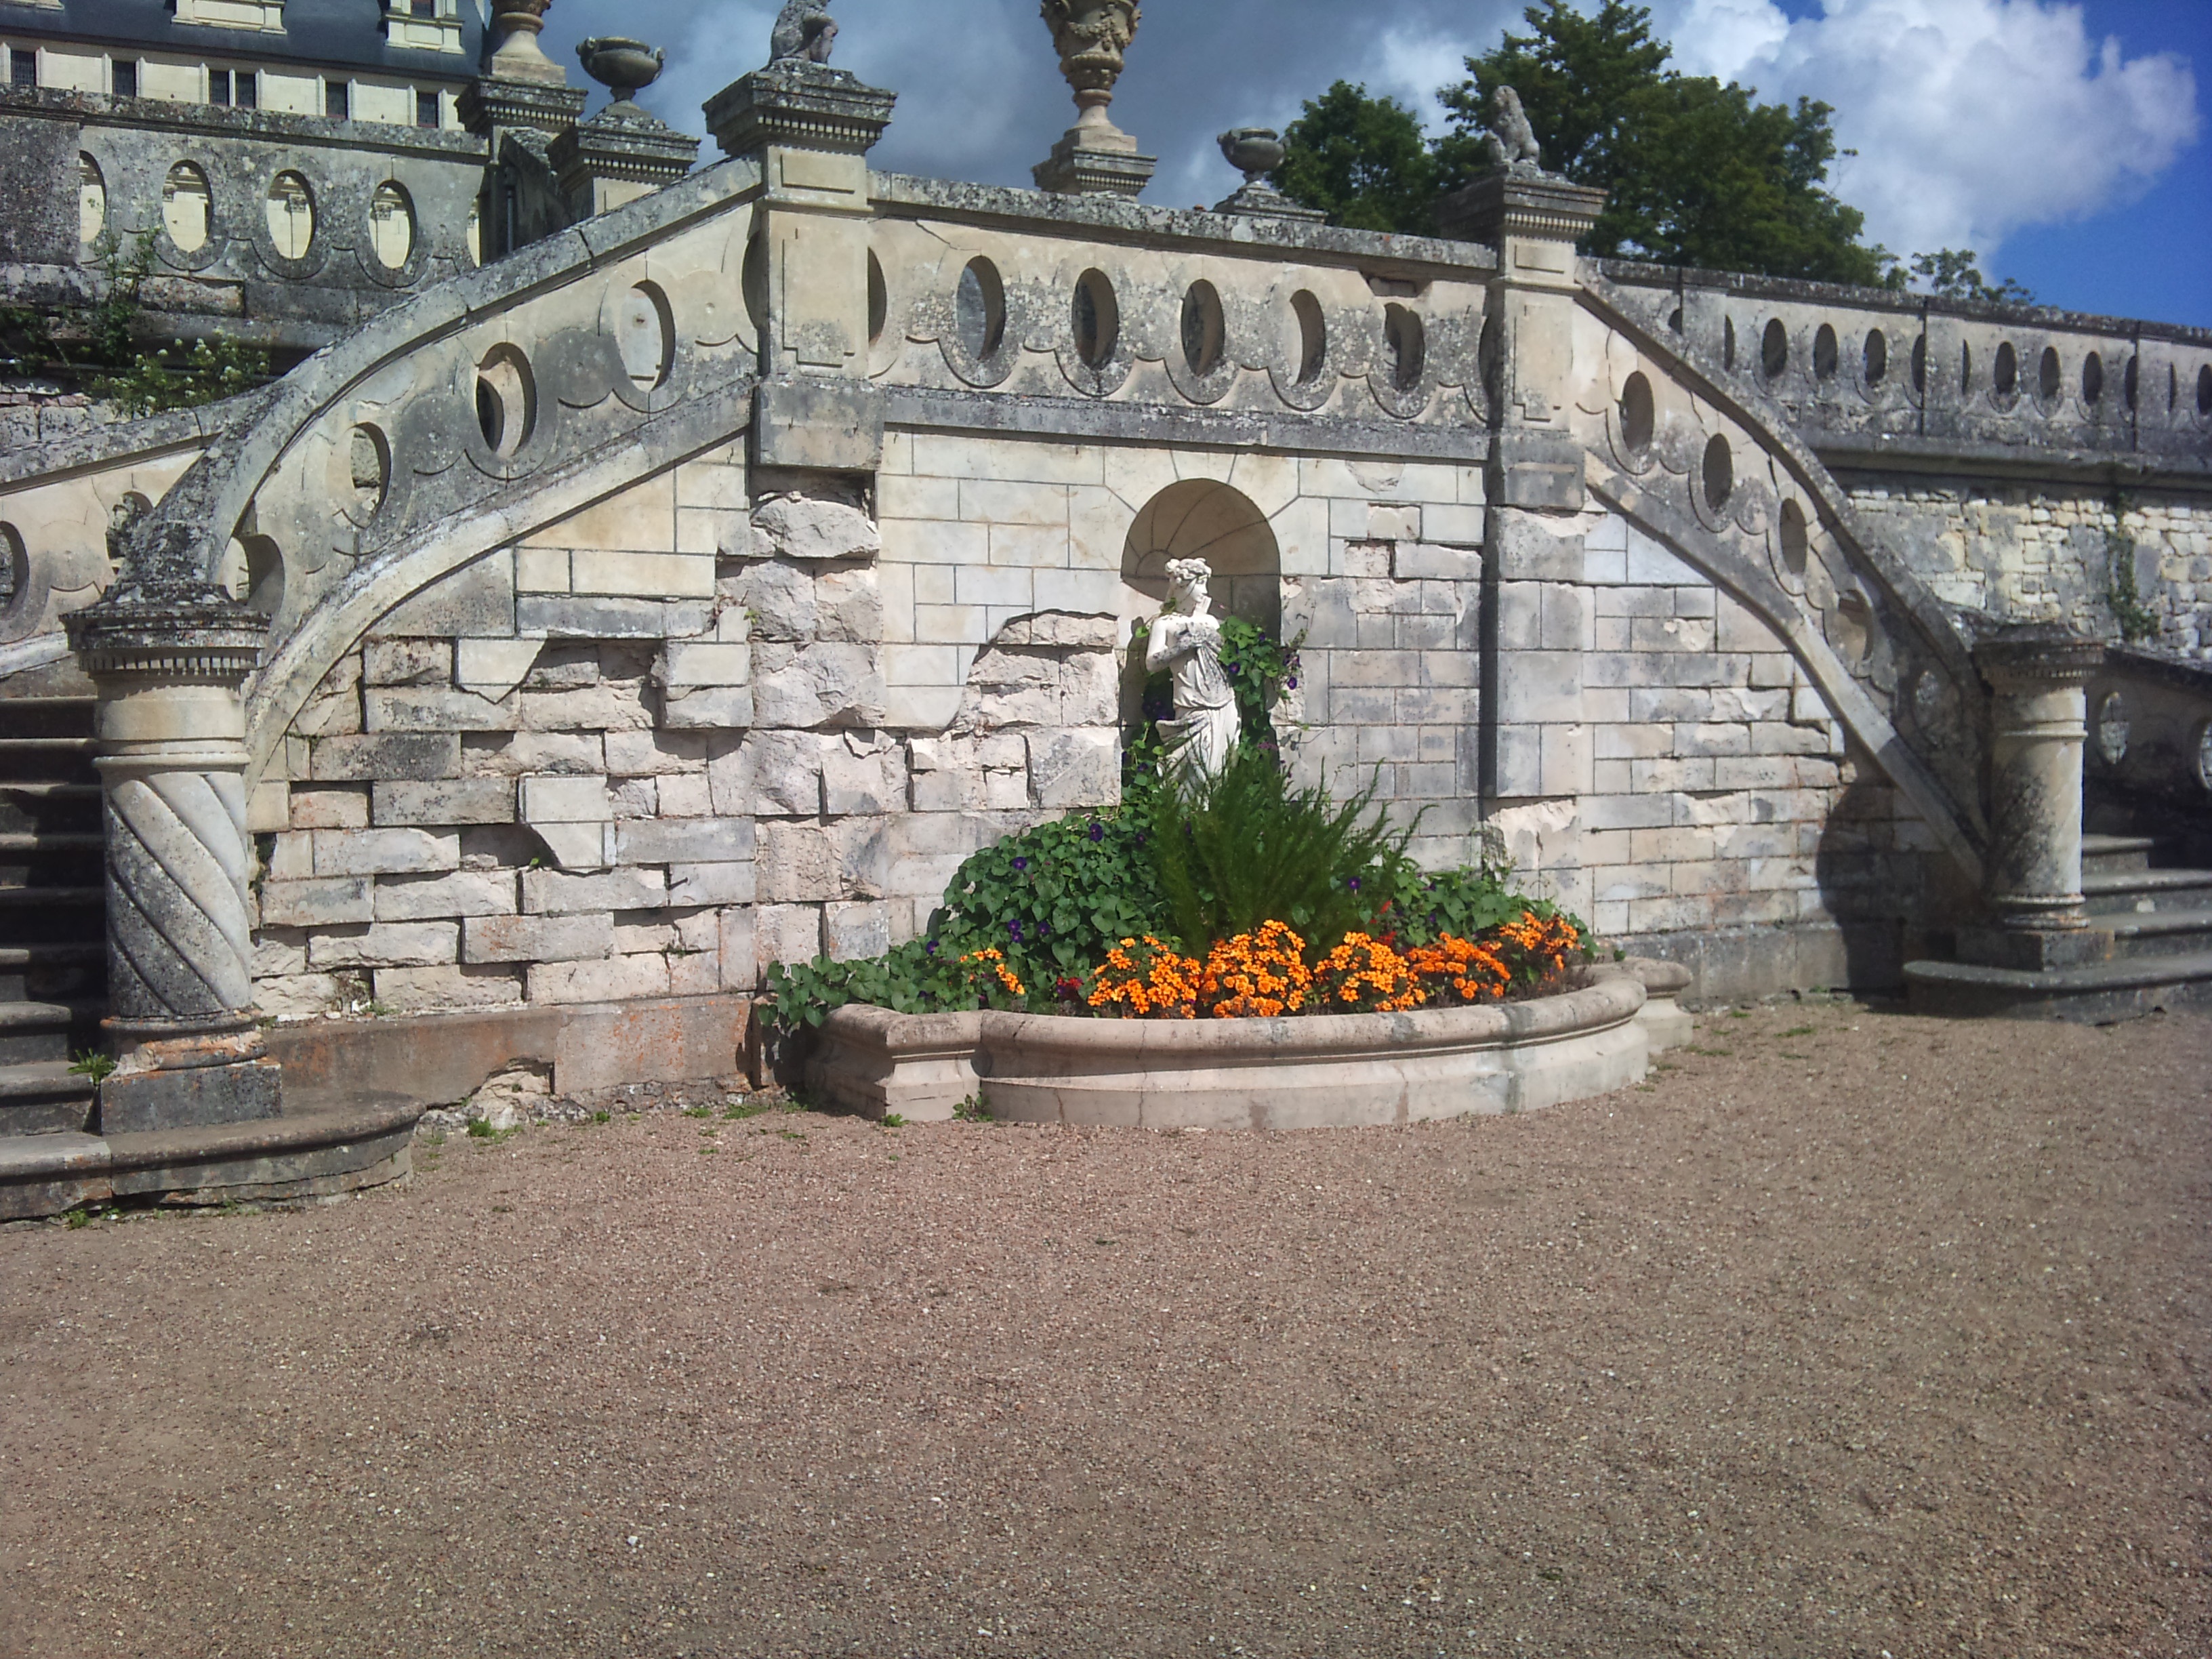
wall, staircase, monument, france, arch, garden, ancient history, castle valen ay